Battle of George Square

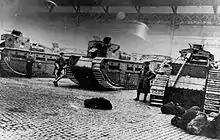
Medium Mark C tanks and soldiers at the Glasgow Cattle Market in the Gallowgate

The events of the day prompted the request for military assistance by the Sheriff of Lanarkshire (Alastair Oswald Morison Mackenzie, 1917–1933) the most senior locally based judge, also known as the Sheriff Principal. The deployment had already begun before the day's meeting of the War Cabinet, which convened at 3pm.